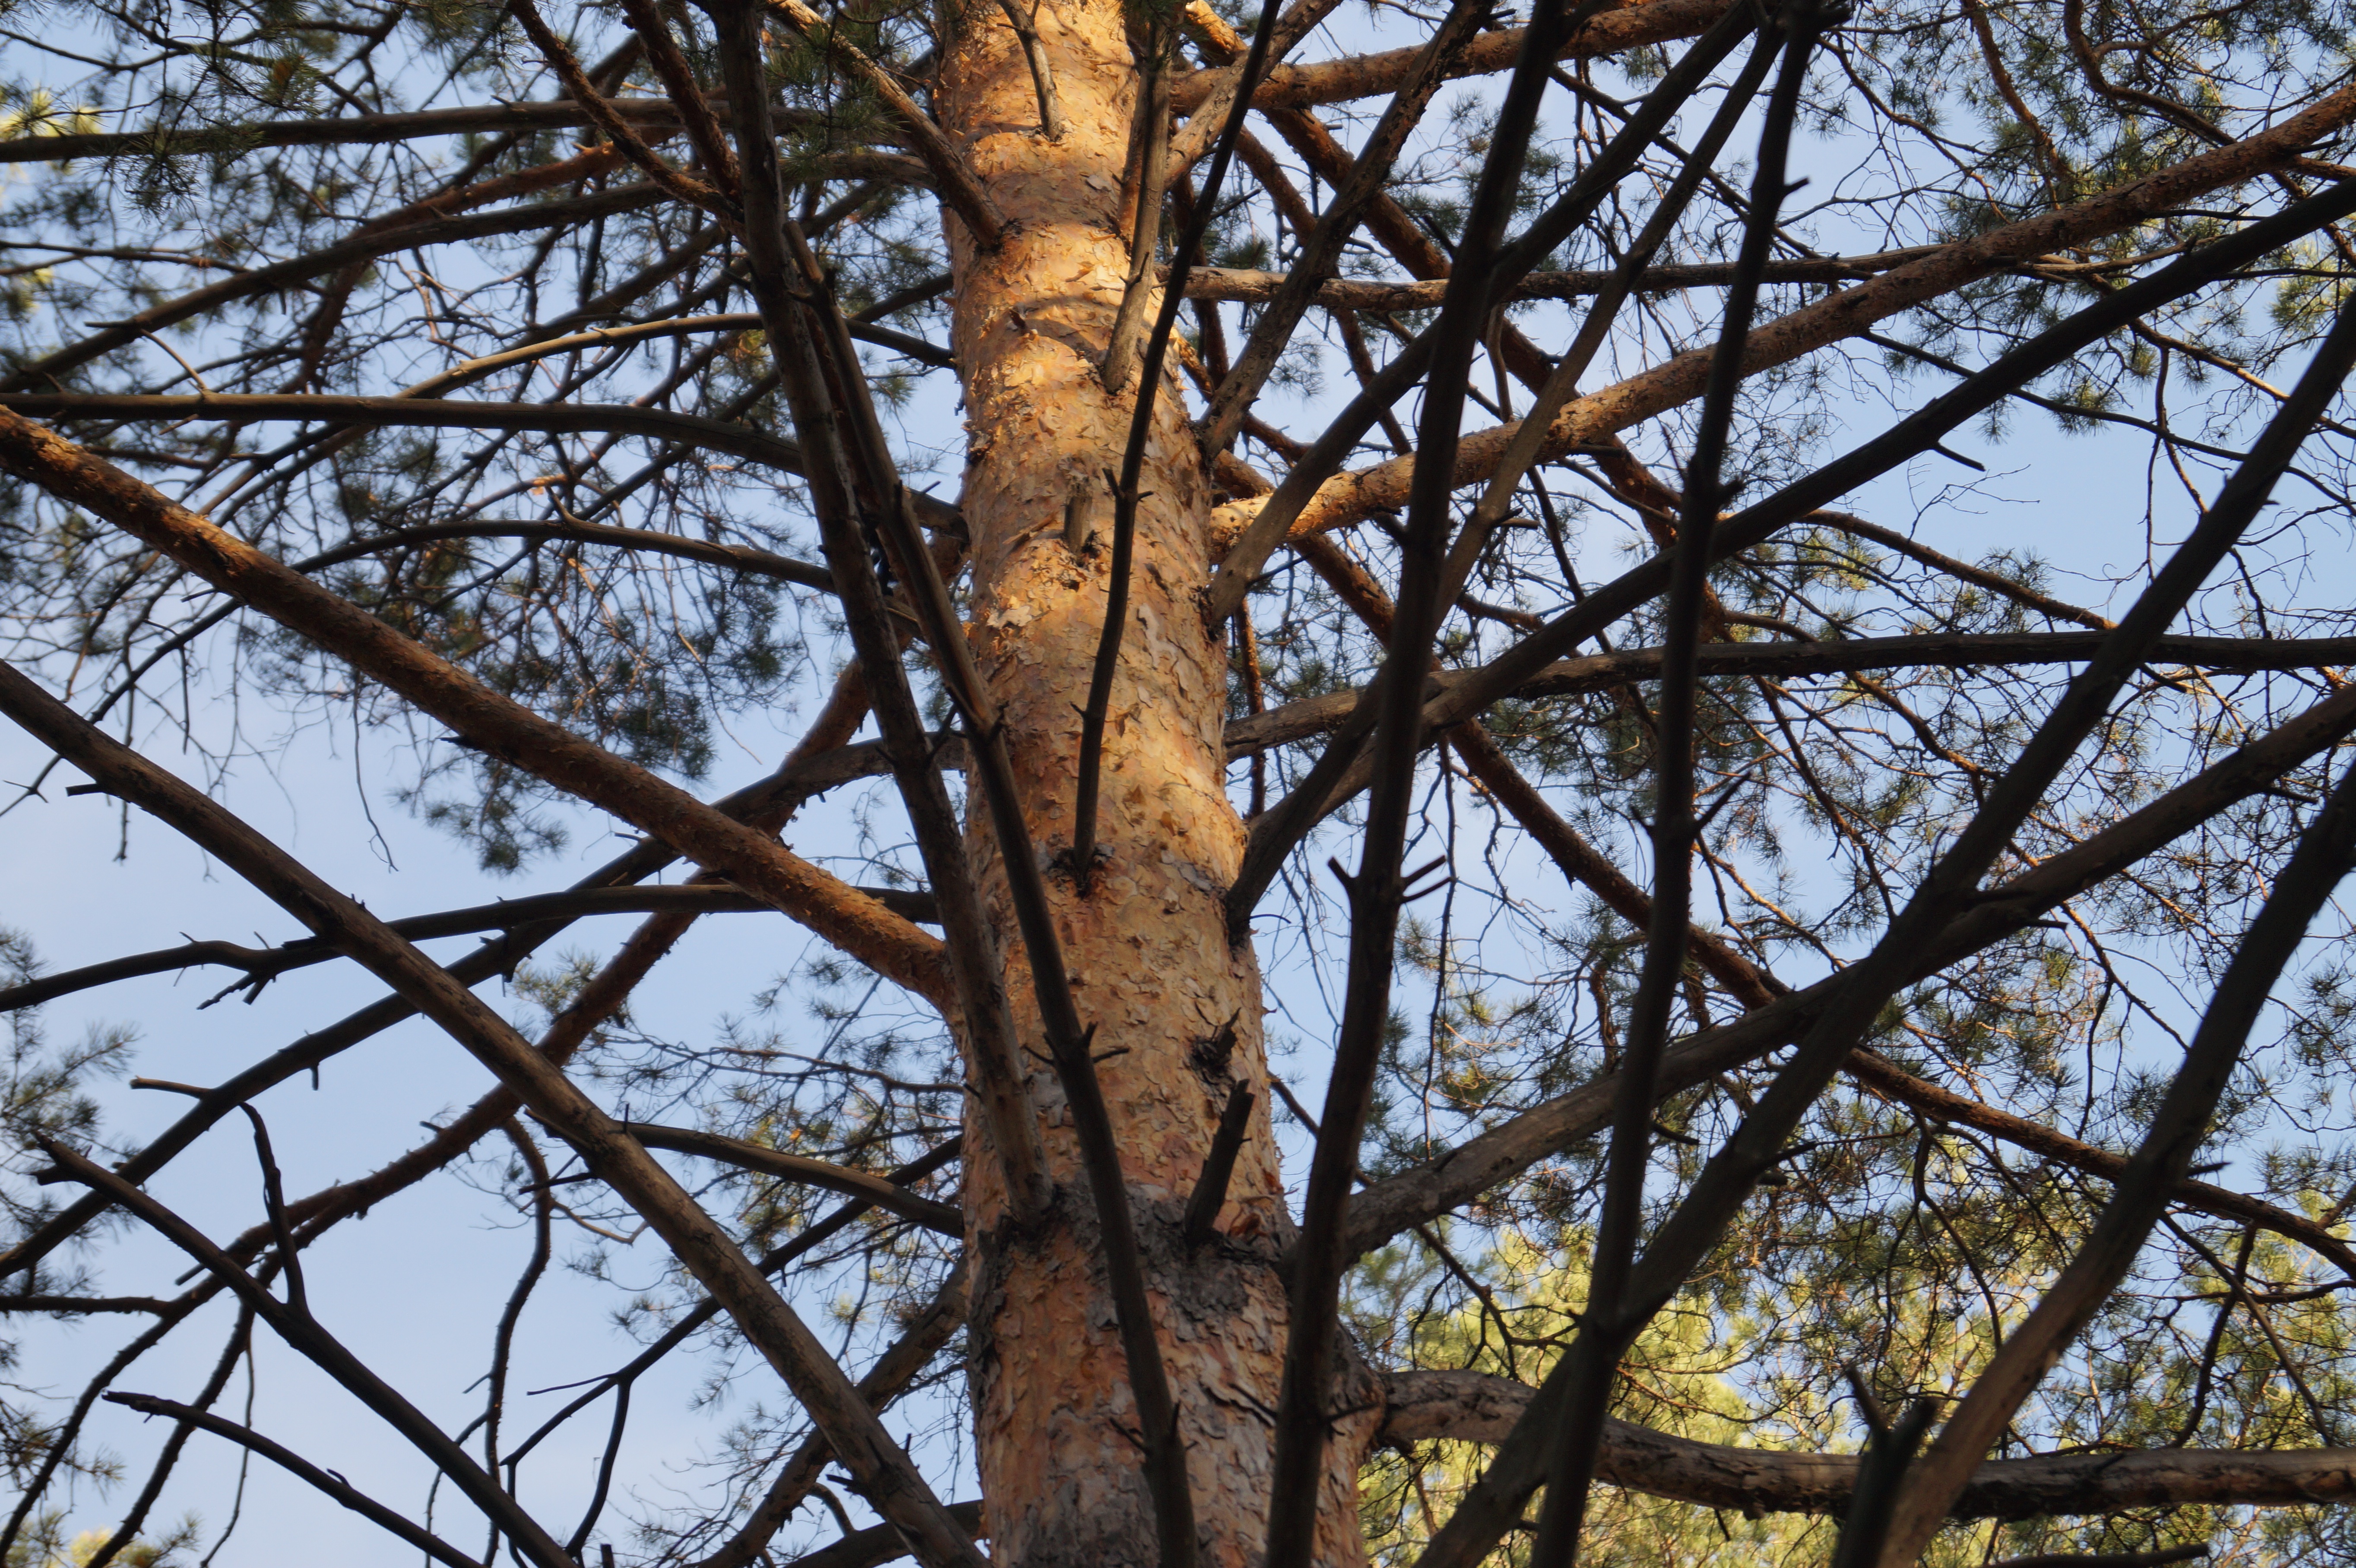
tree, branch, plant, leaf, flower, trunk, pine, spring, autumn, flora, season, twig, handsomely, woody plant